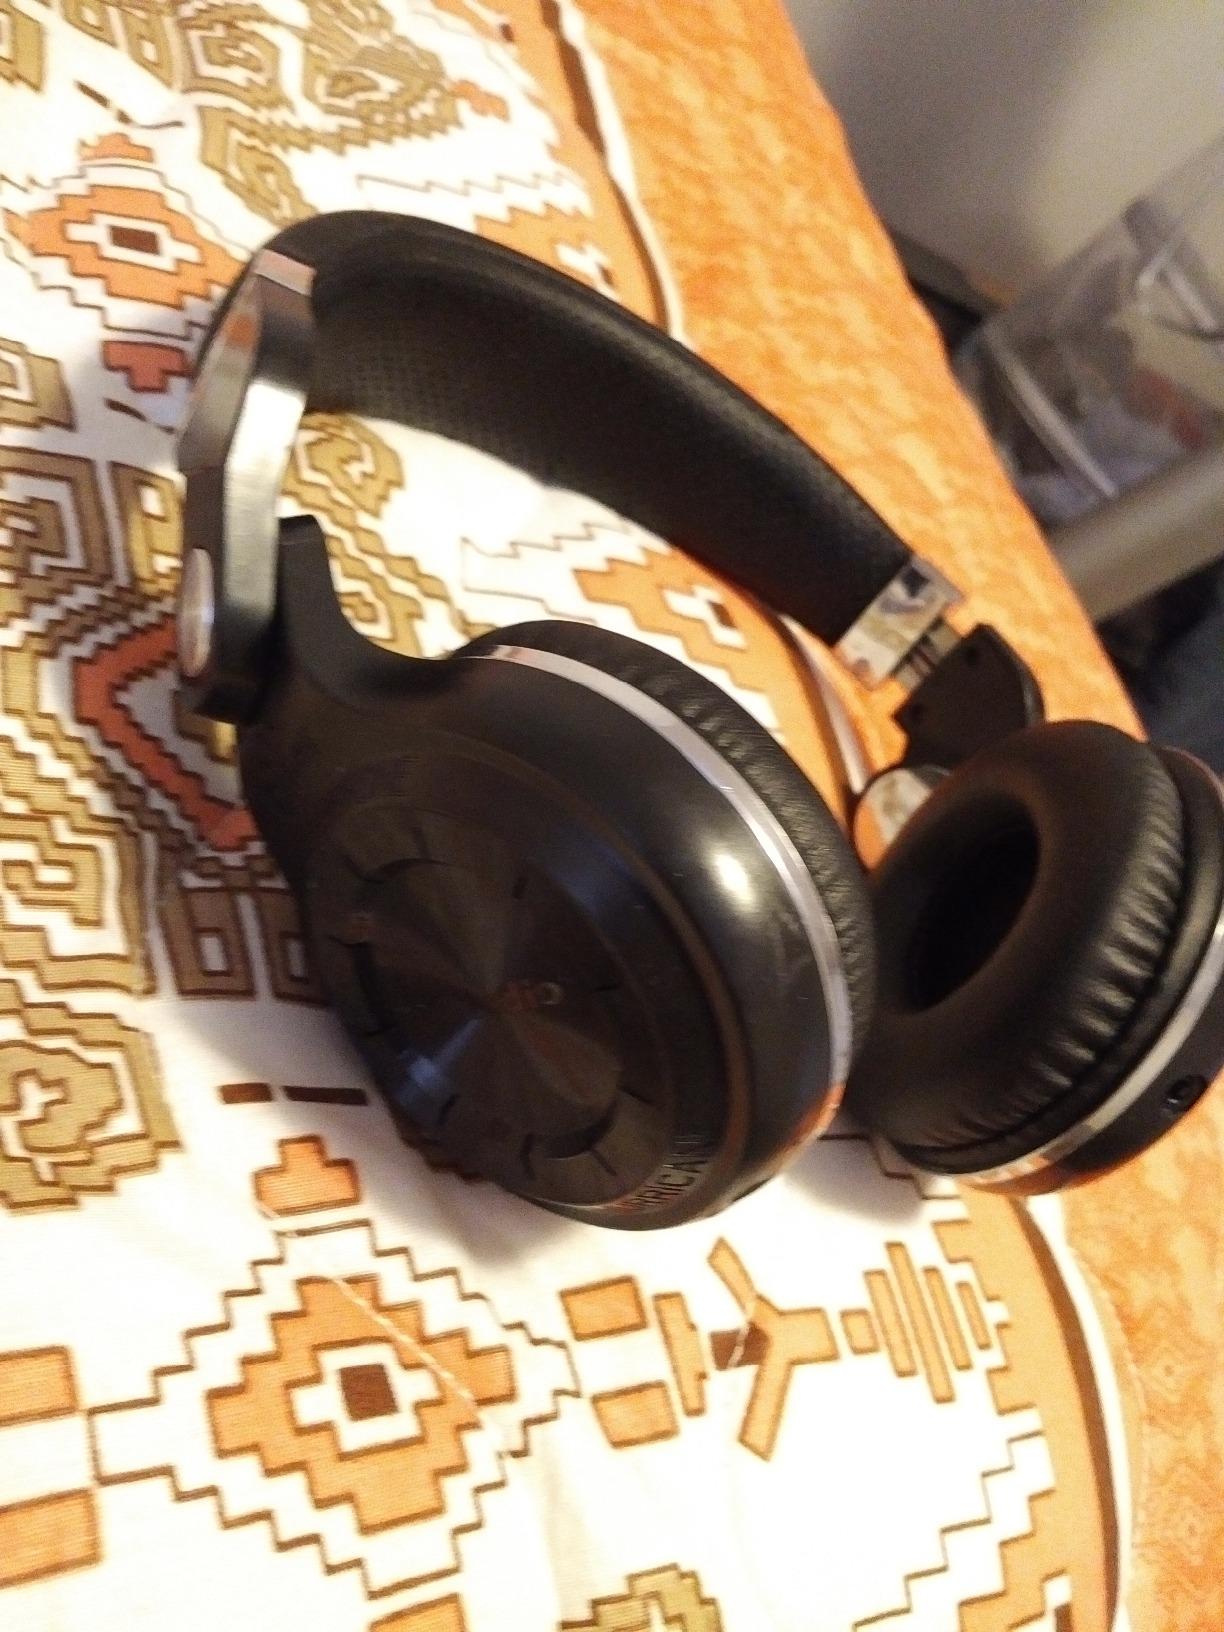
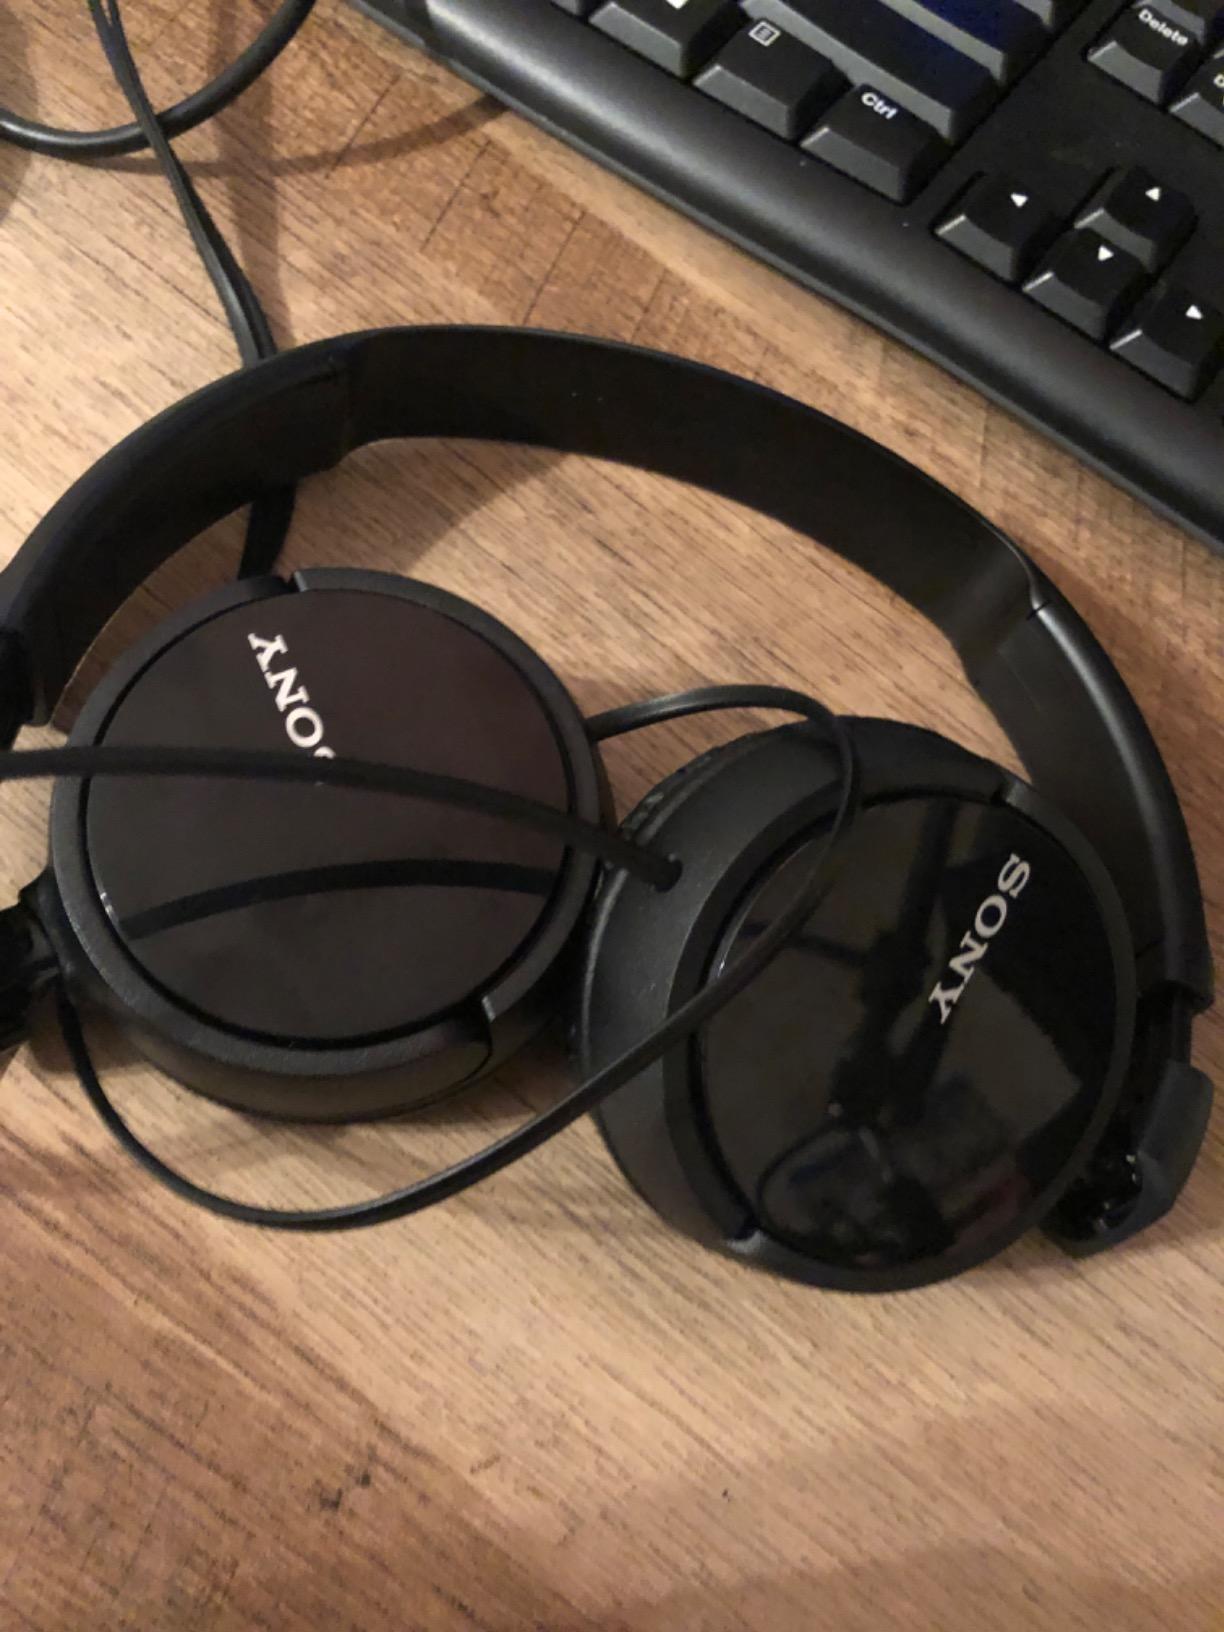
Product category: headphones
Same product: no